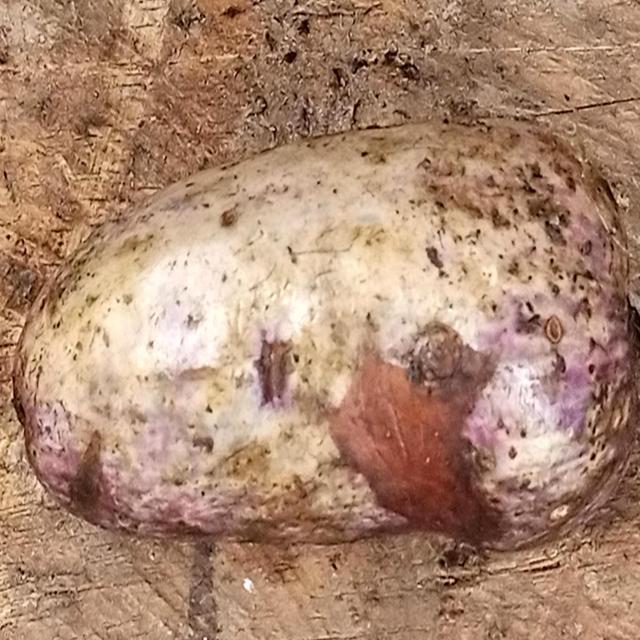
Plum grade: unripe